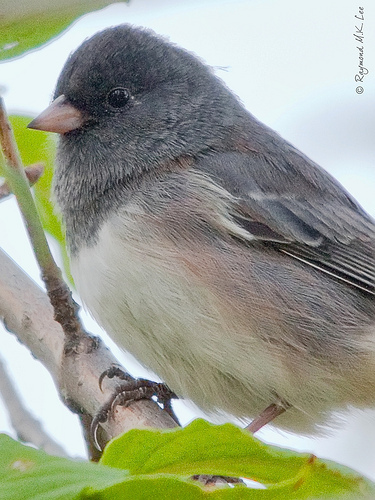
this is a small finch with grey feathers and a white underbelly.
medium sized grey bored that has white feathers on the bottom by its belly and a small orange beak.
mostly all dark grey small bird with white belly, light brown side, and small pointy light brown beak.
slate headed bird, with white belly and grey back.
this fluffy looking bird has gray and white feathers and a large head and short beak.
this bird has wings that are grey and has a white belly
this charcoal grey headed bird has a tan bill with a dark tip and a white belly.
this bird has very fine feathers on it stomach and head.
a small grey bird with a short, orange, pointy bill and small eyes and white abdomen.
this bird has wings that are grey and has a white belly
Species: Dark Eyed Junco